Vallparadís Park

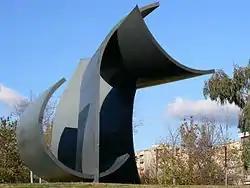
Homage to Malevich, by Jorge de Oteiza.

The Monner torrent footbridge, also known as the Sant Pere footbridge, is a bridge that was already projected in 1915, in the first urban planning project where Josep Maria Coll i Bacardí designed a semicircular bridge linking the churches of Sant Pere with Salmerón street. It was in 2004 that the Monner torrent footbridge was inaugurated, an 80 m bridge without pilasters supported by two cables, considered a unique engineering work in Europe and which has won the Catalonia Construction Awards 2005, Construmat Award 2005, 3rd Biennial Award of Architecture of Vallés 2005, International Puente de Alcántara Award 2005 and Footbrige Awards 2005. It has also been a finalist for the 2003 Bonaplata Award and the 2005 FAD Awards.